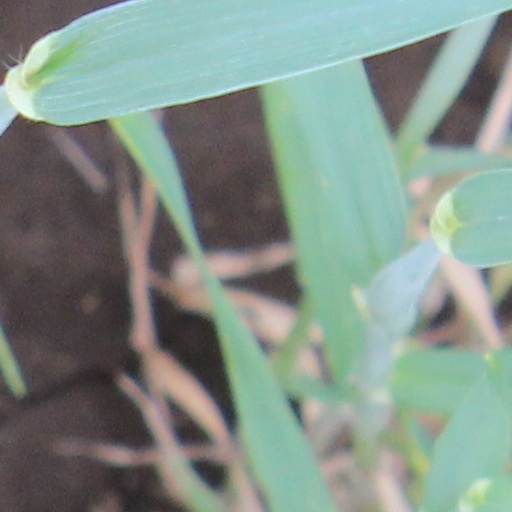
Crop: wheat